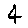
Label: 4